West Point Lake

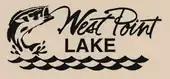
The stylized logo of West Point Lake from the shoreline management plan.

Authorized by the Flood Control Act of 1962, West Point Lake was built for several purposes and cost an estimated $105 million. Two major uses of the lake prescribed are power generation and recreation. The smaller percentage uses are: flood control, Fish and Wildlife, Area Redevelopment, and Navigation. In the master plan, it was decided to have a buffer from the water edge. This was done by using the flood pool level of above sea level or from the summer pool of , whichever was greater. This resulted in a total of of land being acquired and owned by the USACE.